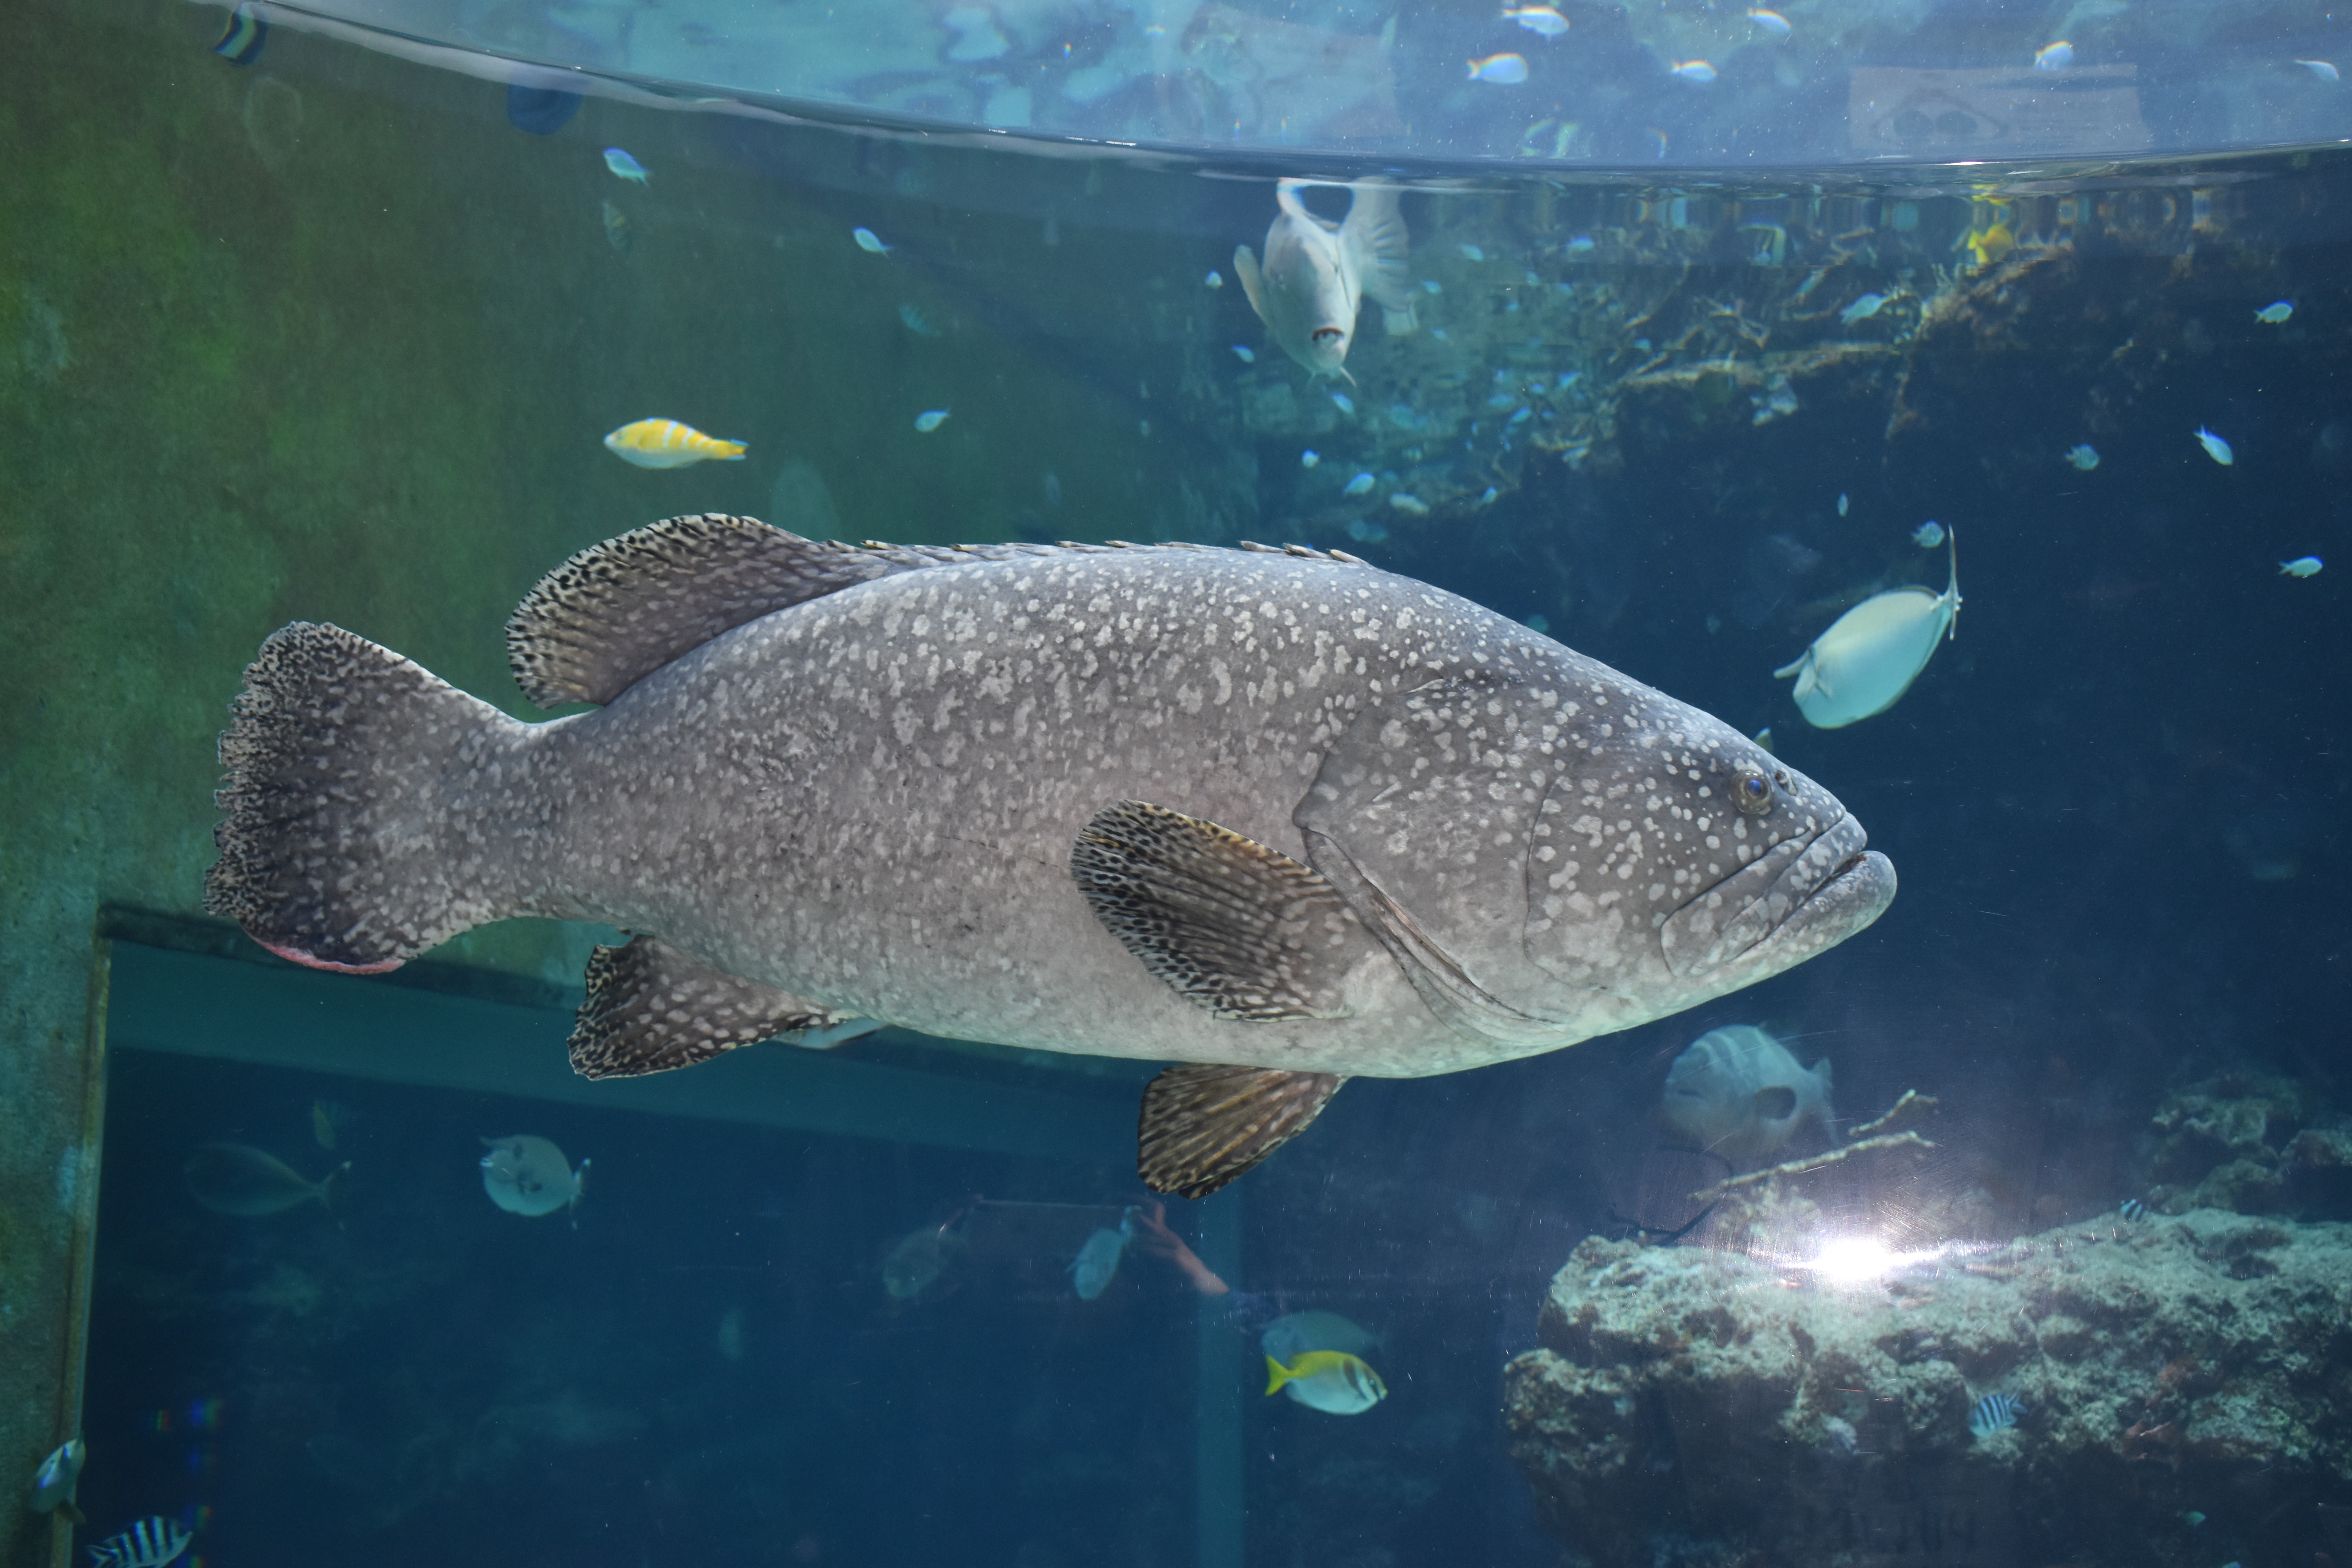
okinawa, japan, aquarium, Nago, travel, adventure, explore, nikon, fish, underwater, marine biology, Giant seabass, organism, water